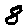
Label: 8